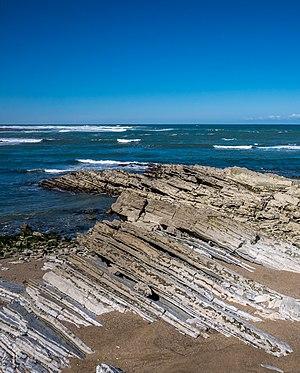
Bidart est une commune française située dans le département des Pyrénées-Atlantiques en région Nouvelle-Aquitaine. Elle s’est développée sur près de cinq kilomètres du littoral atlantique et sa façade maritime se distingue par de longues falaises fortement plissées surplombant quelques plages. Limitrophe de Biarritz, elle se trouve à vingt-cinq kilomètres au nord de la frontière franco-espagnole.